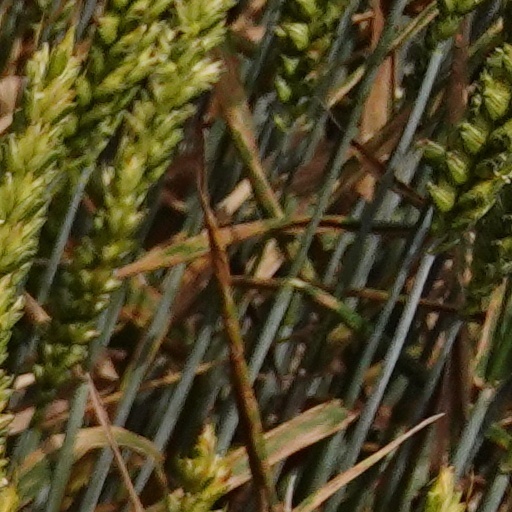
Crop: wheat